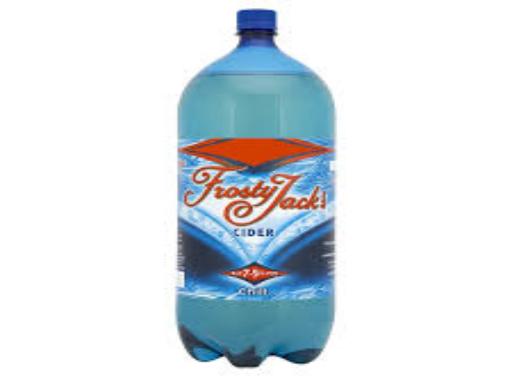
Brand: Frosty Jack Cider
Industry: Food